Zero-pressure balloons

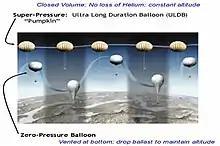
Flight profile of super-pressure balloons versus zero-pressure balloons

A zero-pressure balloon (ZP) is a style of aerostatic balloon that is unsealed at its base, creating a mechanism by which lifting gas can vent out the bottom of the balloon when the balloon becomes full, allowing the balloon to float at stable altitudes. During the day the gas heats up in the sun, and at night the gas cools causing them to descend. This limits the flight time of this type of balloon.